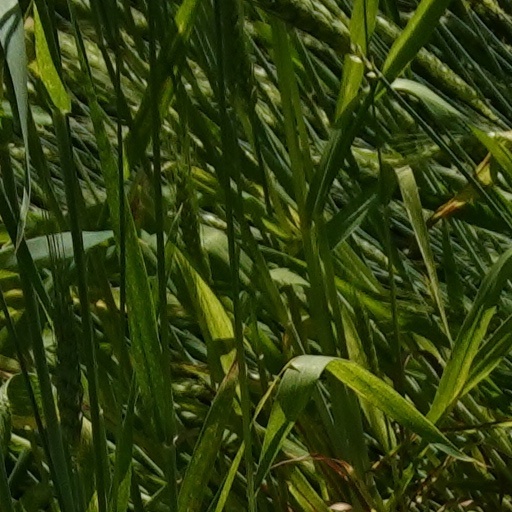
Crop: wheat